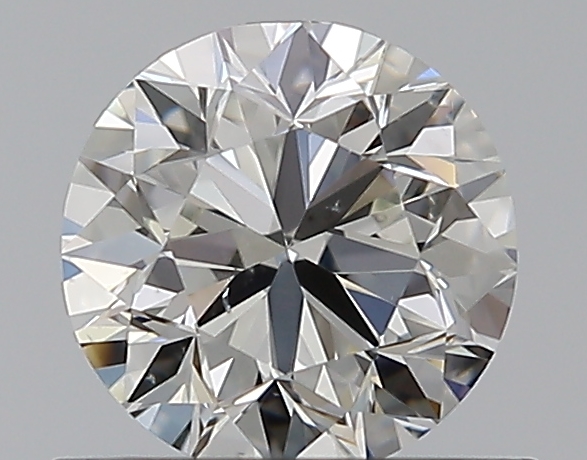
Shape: round
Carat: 0.7
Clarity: SI1
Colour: I
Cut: GD
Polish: EX
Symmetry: GD
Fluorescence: N
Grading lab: GIA
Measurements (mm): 5.49 x 5.56 x 3.59